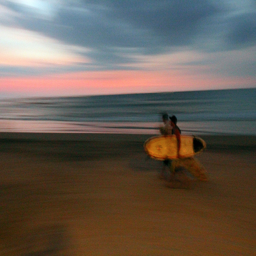
Two people running down the beach with a surfboard
Two people running on beach with surfboards next to water.
Two people are running along the beach and one is holding a surfboard.
A beautiful sunset with surfers on the beach with surfboard.
BLURRED MOVEMENT OF TWO PEOPLE RUNNING ON THE BEACH HOLDING A SURF BOARD